Myra Morris

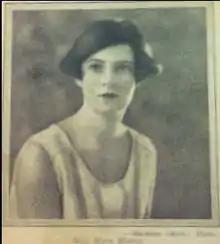
Morris in 1927

Myra Morris (15 May 1893 – 18 August 1966) was an Australian poet, novelist, and writer for children.